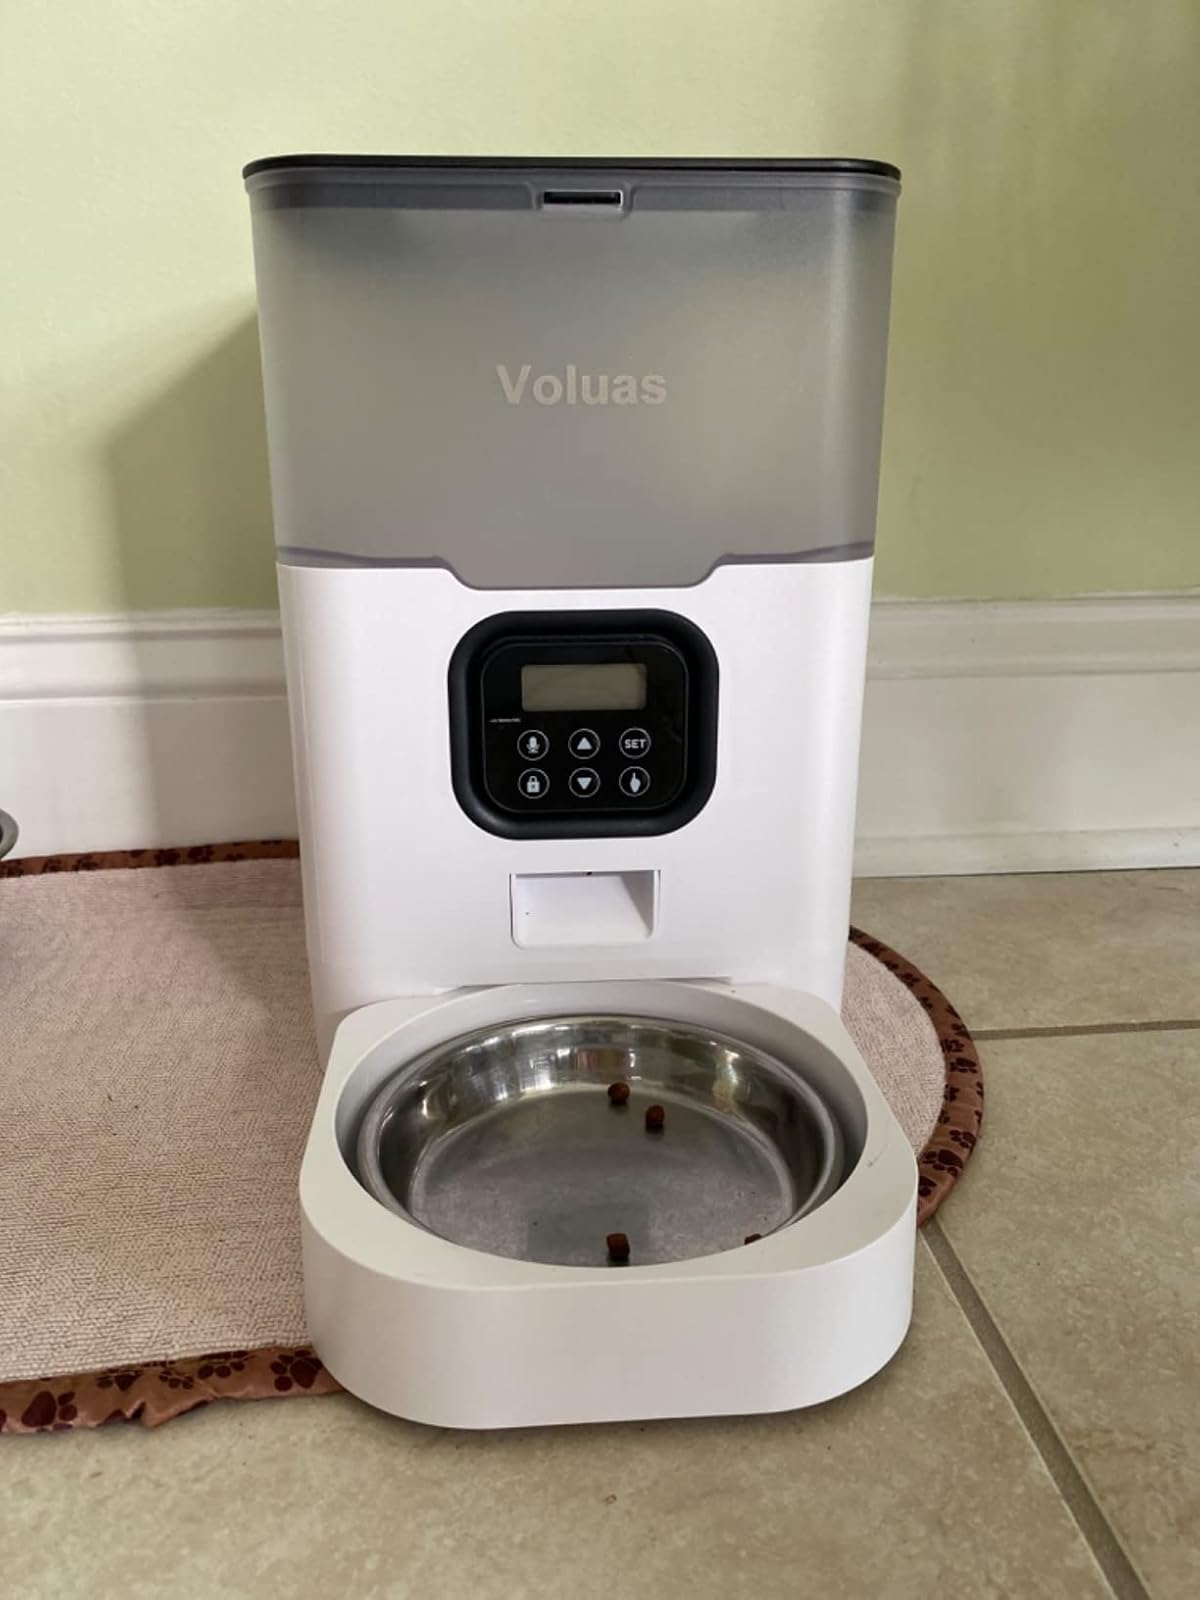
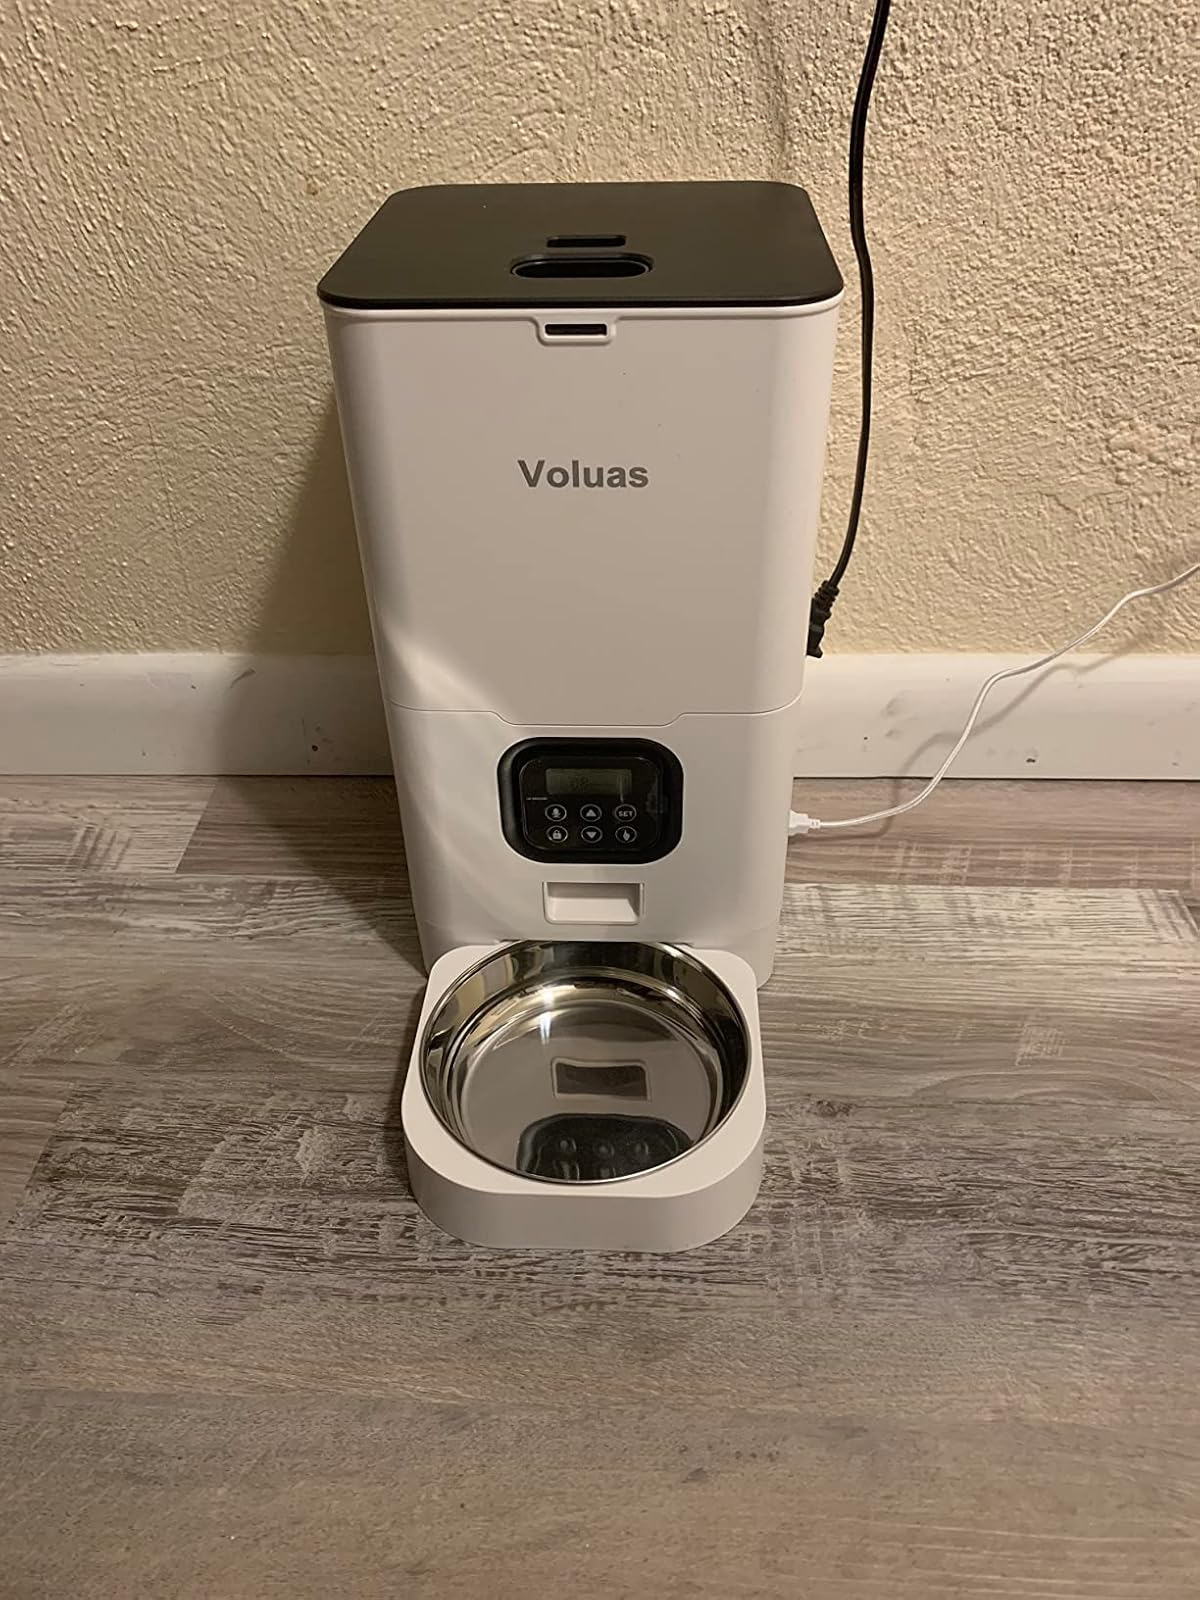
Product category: items_feeder
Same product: no